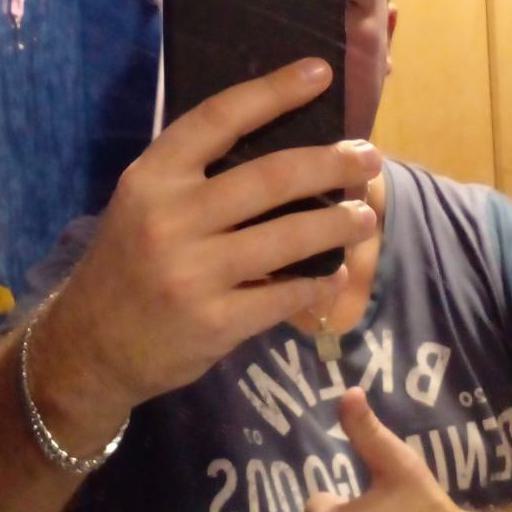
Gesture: no_gesture